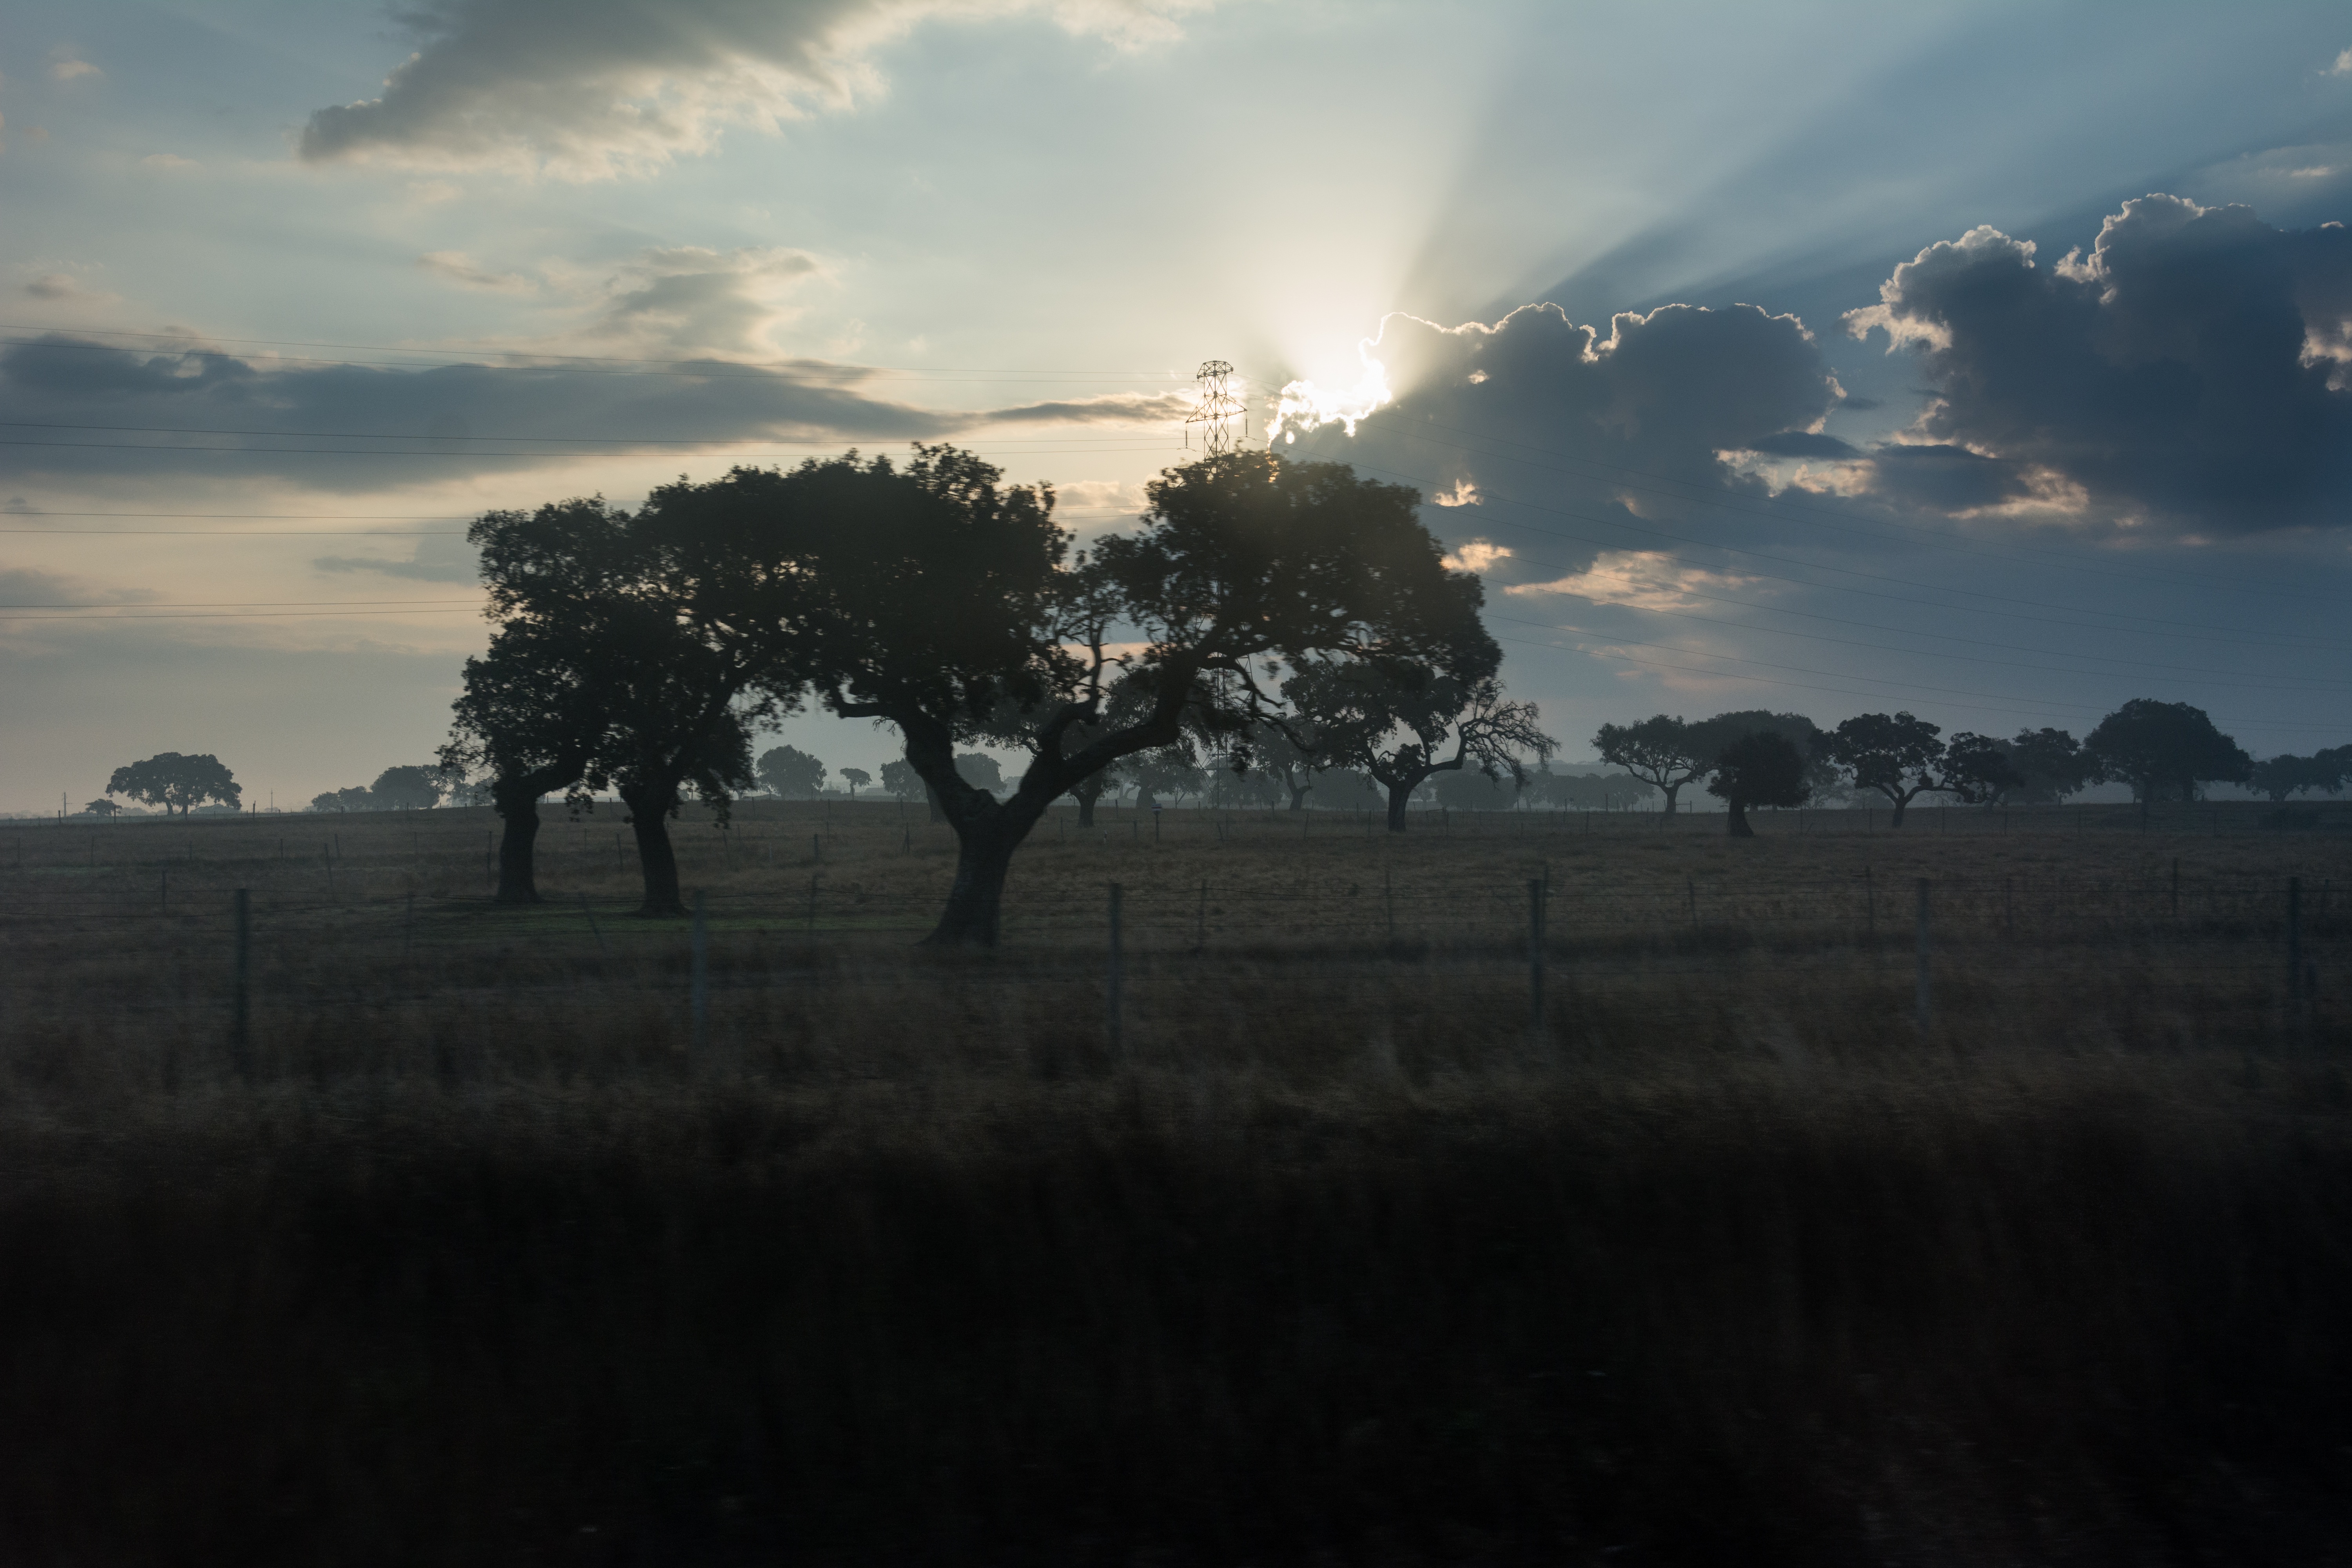
landscape, tree, nature, outdoor, horizon, cloud, sky, sun, sunrise, sunset, mist, field, sunlight, morning, hill, wind, dawn, atmosphere, dusk, evening, weather, darkness, plain, trees, clouds, fields, portugal, sun rays, rural area, meteorological phenomenon, atmospheric phenomenon, woody plant